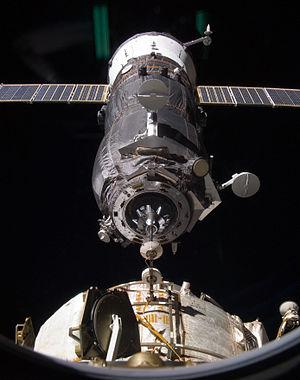
Progress M-27M est un vaisseau cargo Progress de type M + M de l'agence spatiale russe Roscosmos lancé le 28 avril 2015 par un lanceur Soyouz-2.1a pour ravitailler la Station spatiale internationale. Le vaisseau cargo est placé sur une orbite terrestre basse comme prévu mais un incident se produit à la fin de la phase de lancement, au moment de la séparation entre l'étage supérieur du lanceur Soyouz-2.1a et le vaisseau. Les contrôleurs au sol perdent le contrôle du vaisseau spatial qui d'après les quelques données reçues est entré en rotation rapide. Après avoir tenté de reprendre son contrôle, Roscosmos déclare que le vaisseau est perdu.